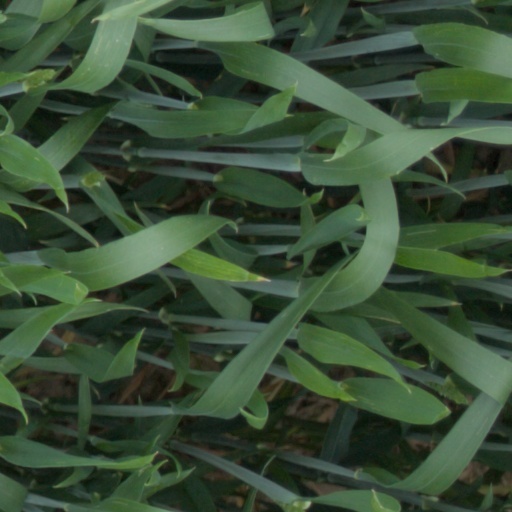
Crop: wheat